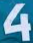
Number: 4